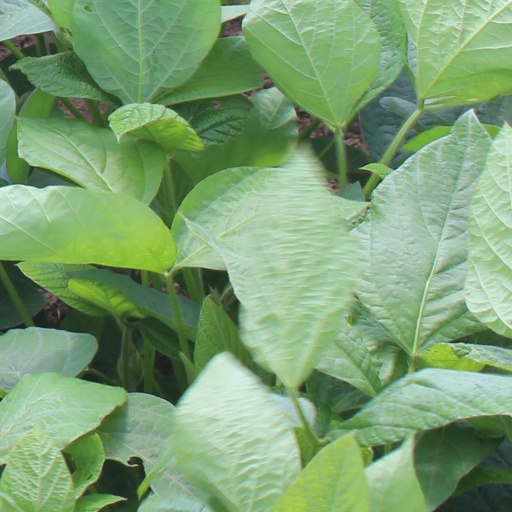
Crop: soybean